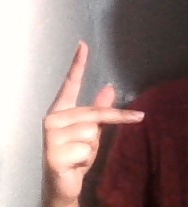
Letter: dha